Dizzee Rascal

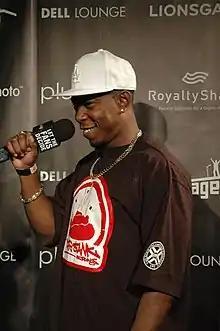
Rascal in 2008

Around the age of 14, Dizzee Rascal became an amateur drum and bass DJ, also rapping over tracks as customary in sound system culture, and making occasional appearances on local pirate radio stations. Aged sixteen, he self-produced his first single, "I Luv U". In 2002, he jointly formed the Roll Deep Crew, a 13-piece garage collective, with former school friends. He also signed a solo deal with the record label XL.